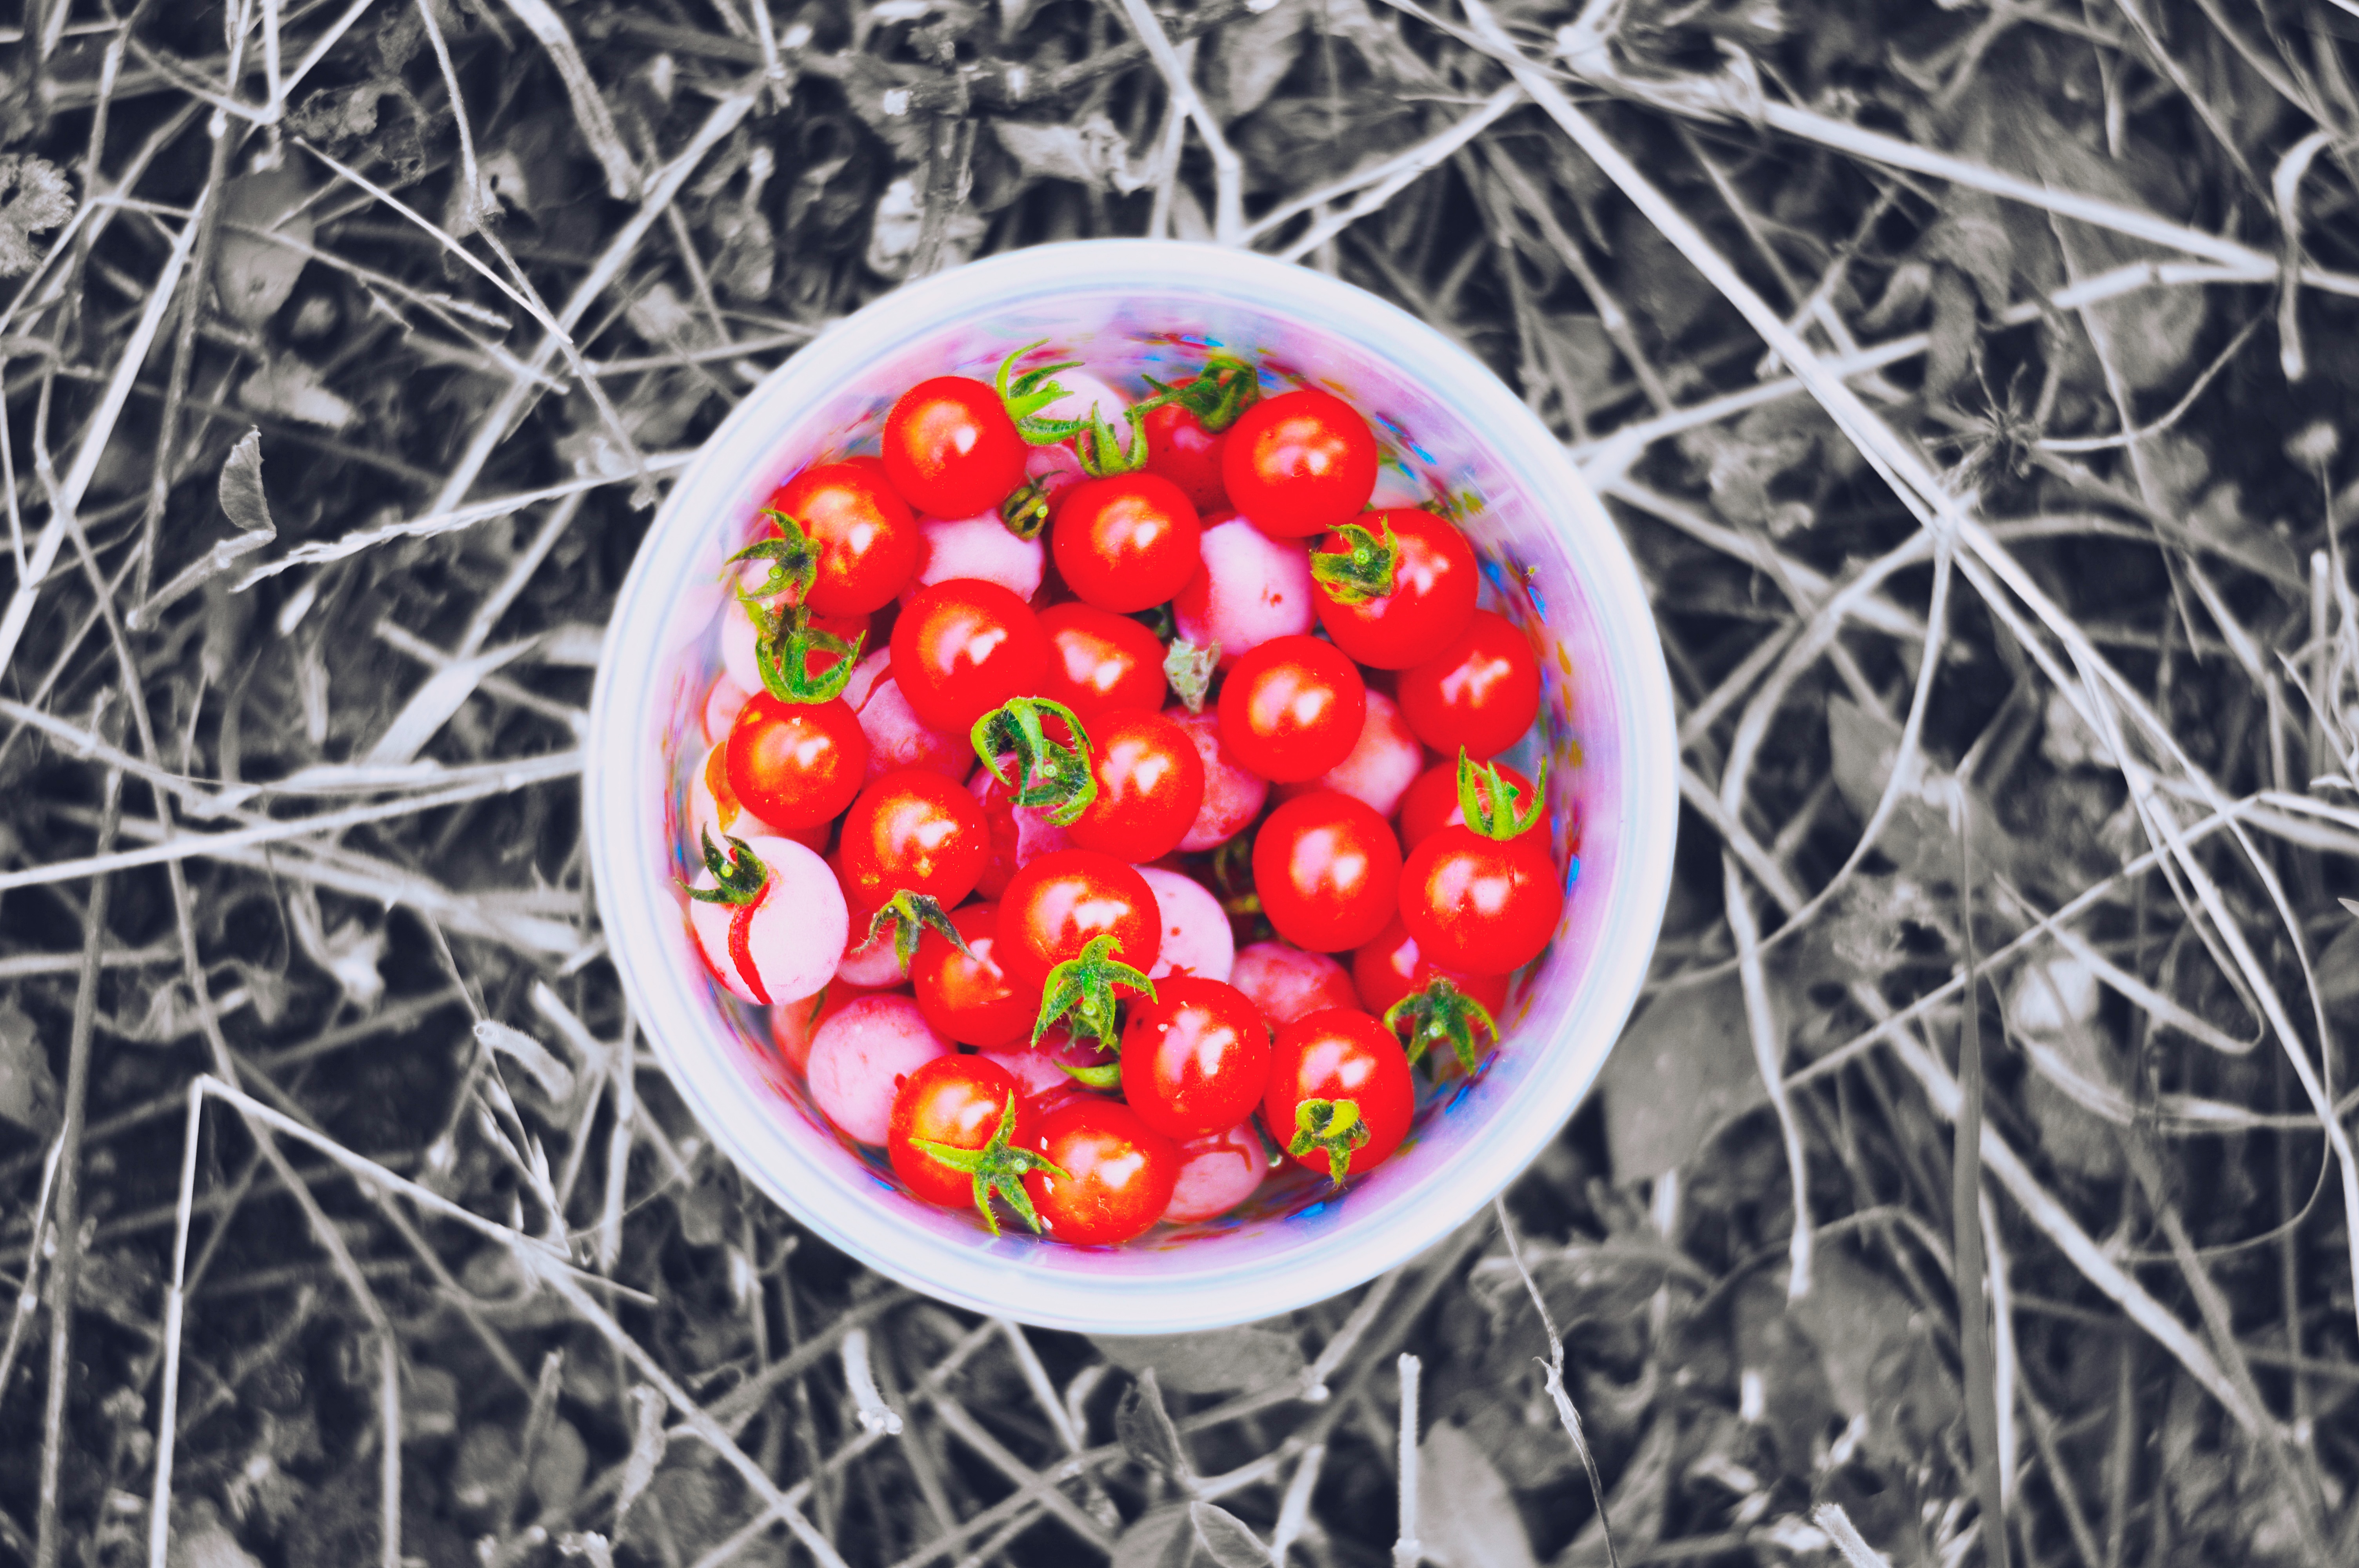
plant, fruit, berry, flower, food, produce, vegetable, strawberry, tomato, strawberries, rose hip, flowering plant, land plant